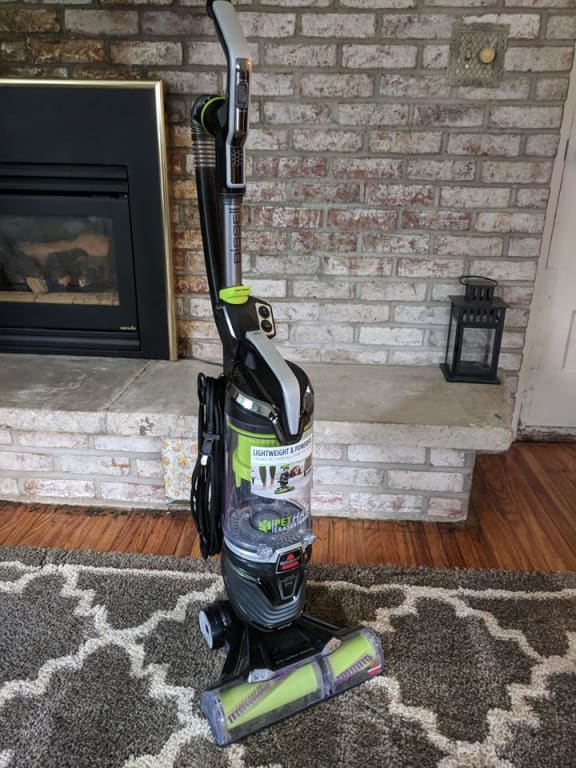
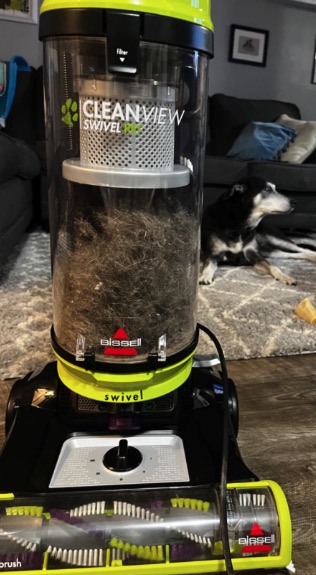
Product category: items_vacuum
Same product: no